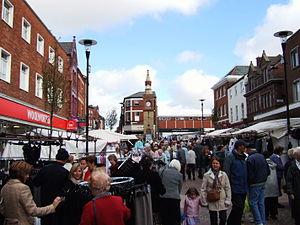
Ormskirk est un bourg du West Lancashire en Angleterre. Il est situé à 21 km au nord du centre-ville de Liverpool. Il compte 24 196 habitants.